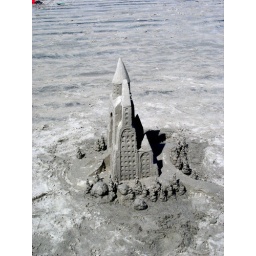
Sand castle on beach near Hotel Del Coronado, April 2010.